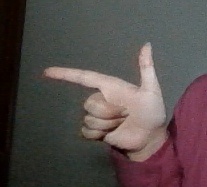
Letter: yaa